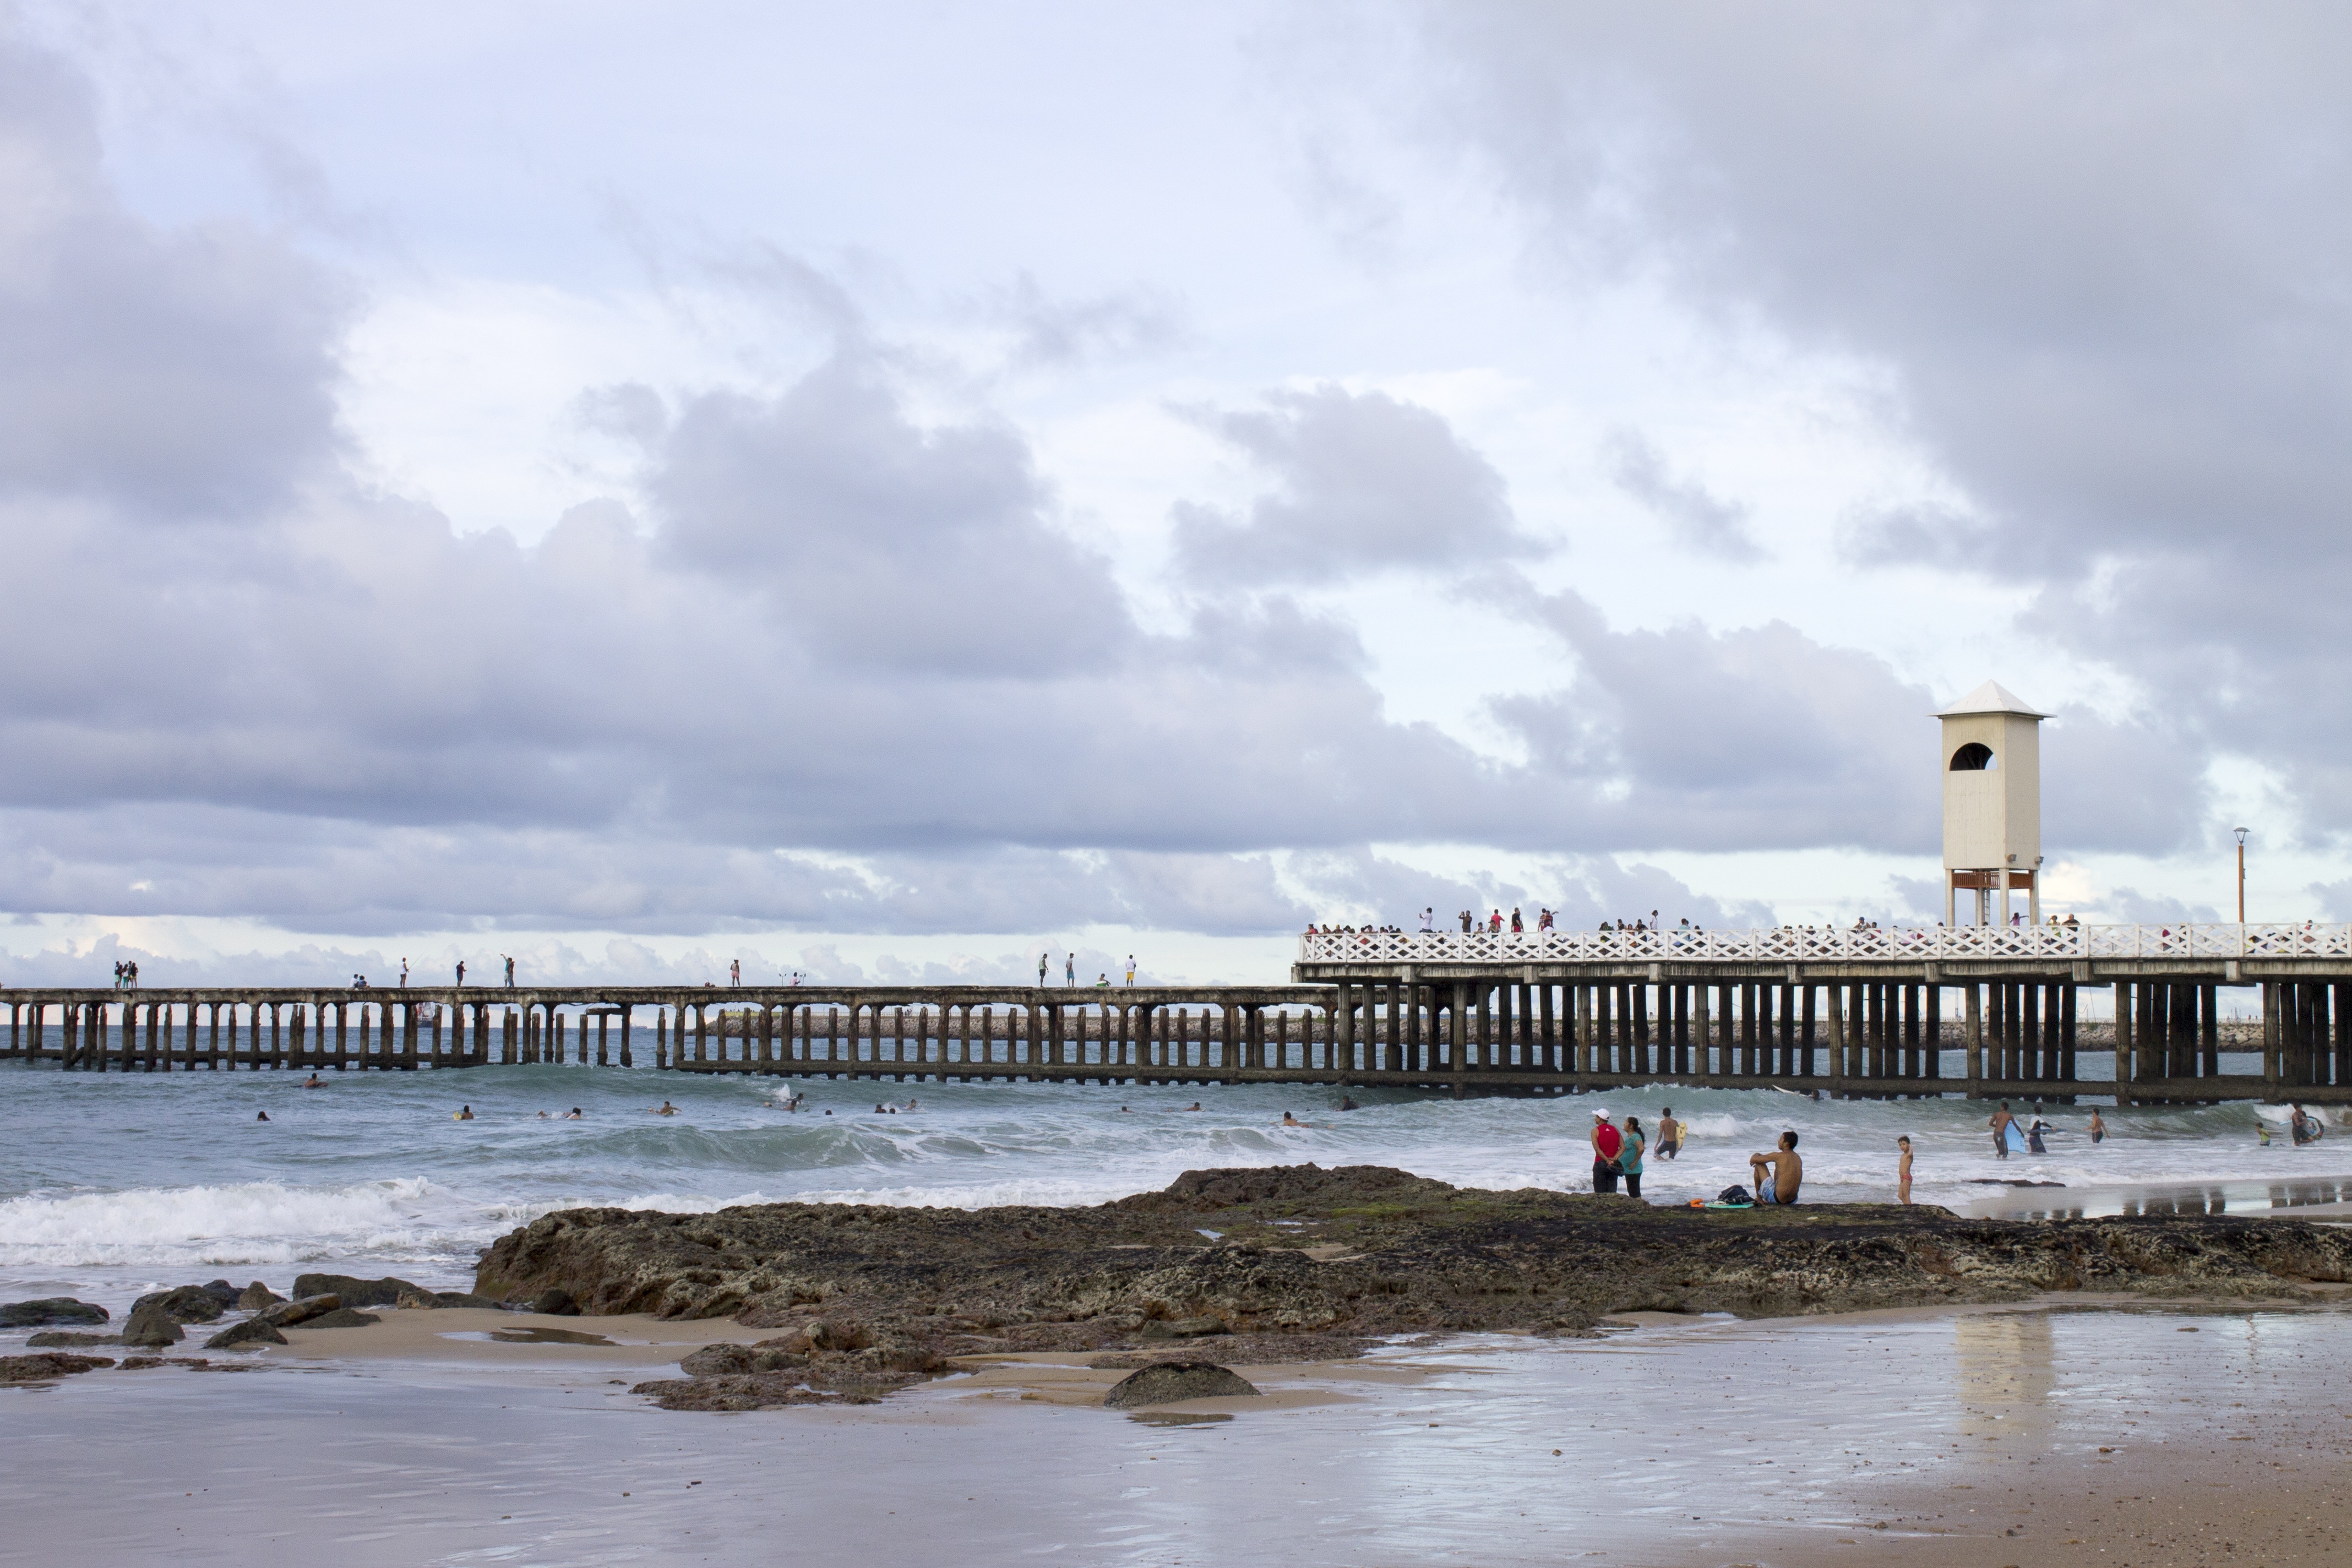
beach, landscape, sea, coast, water, sand, ocean, cloud, boardwalk, bridge, shore, wave, pier, walkway, bay, body of water, mar, breakwater